Theodore P. Gilman

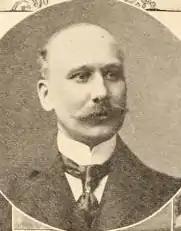
Theodore P. Gilman (1900)

Theodore P. Gilman (1857 – 1922) was an American business executive and politician from New York.